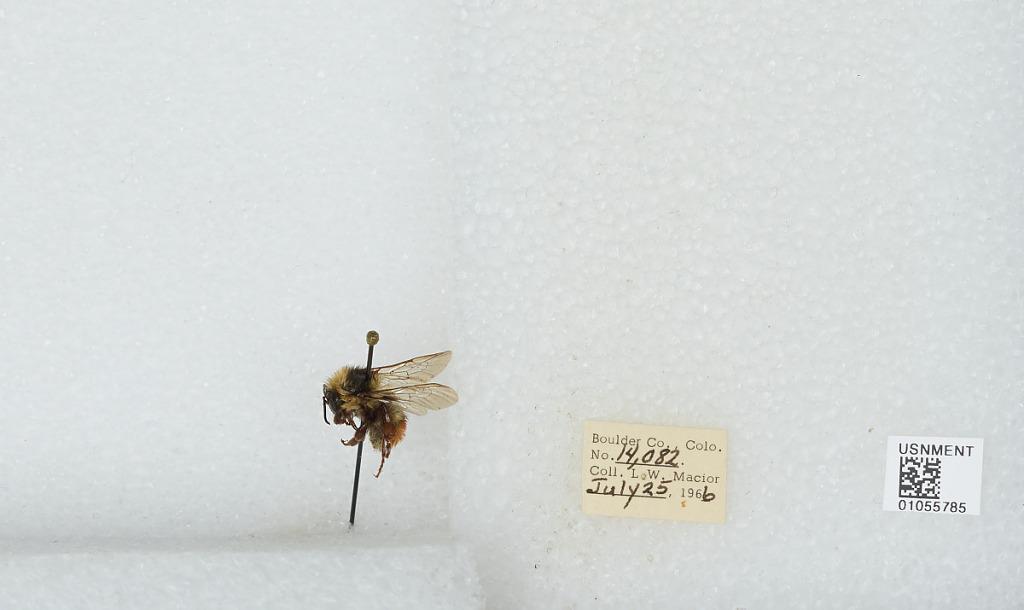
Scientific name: Bombus (Pyrobombus) bifarius Cresson
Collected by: L. Macior
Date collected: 1966-7-25
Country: United States
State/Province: Colorado
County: Boulder
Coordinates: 40.0017, -105.308